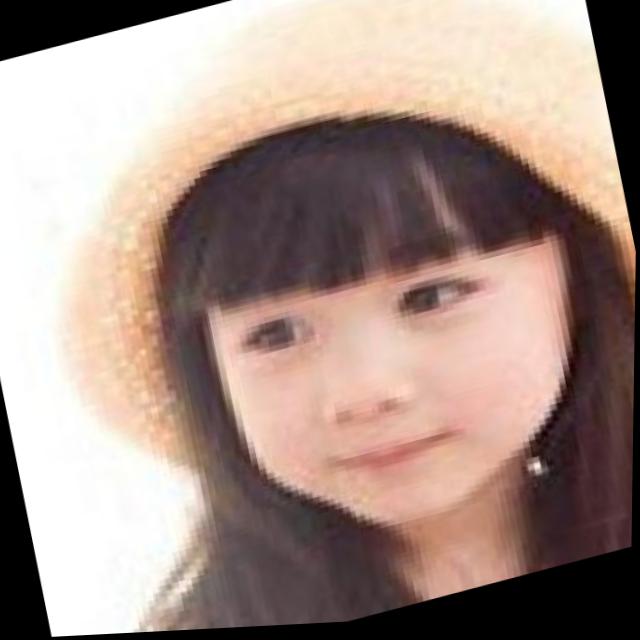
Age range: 0-12